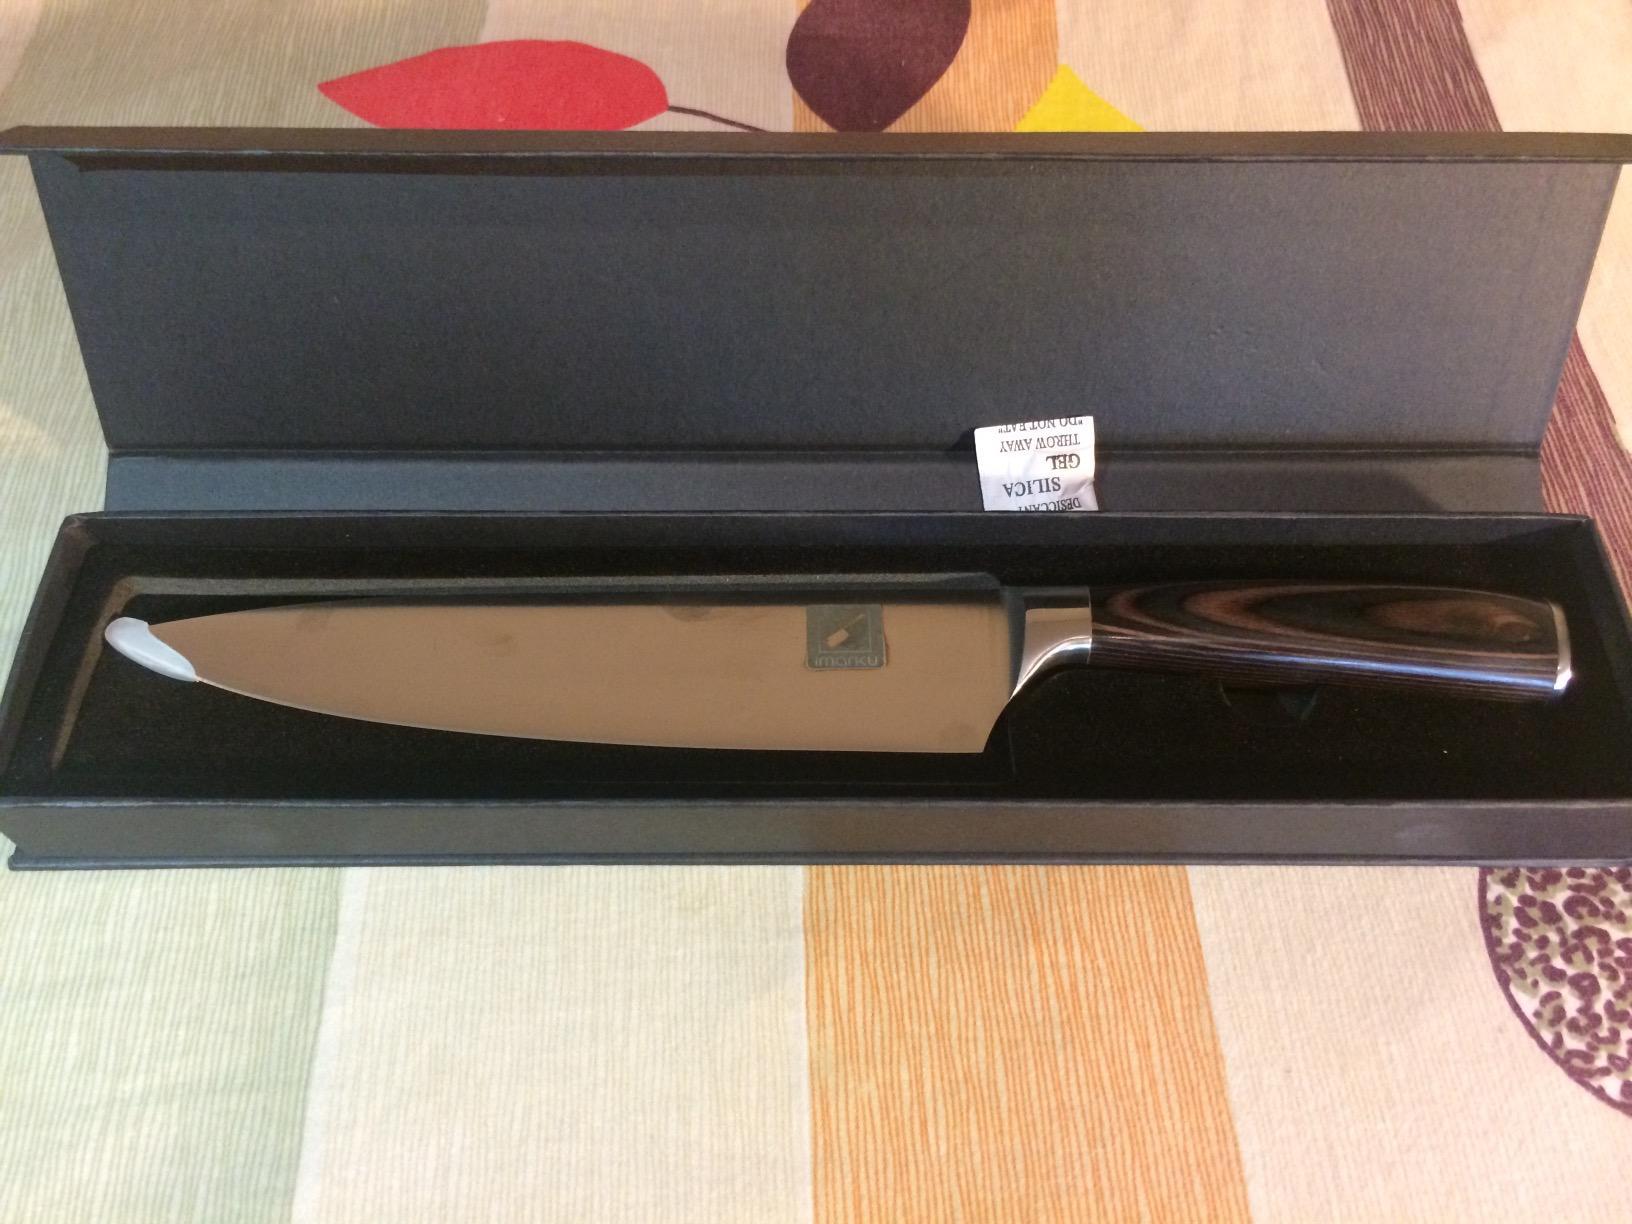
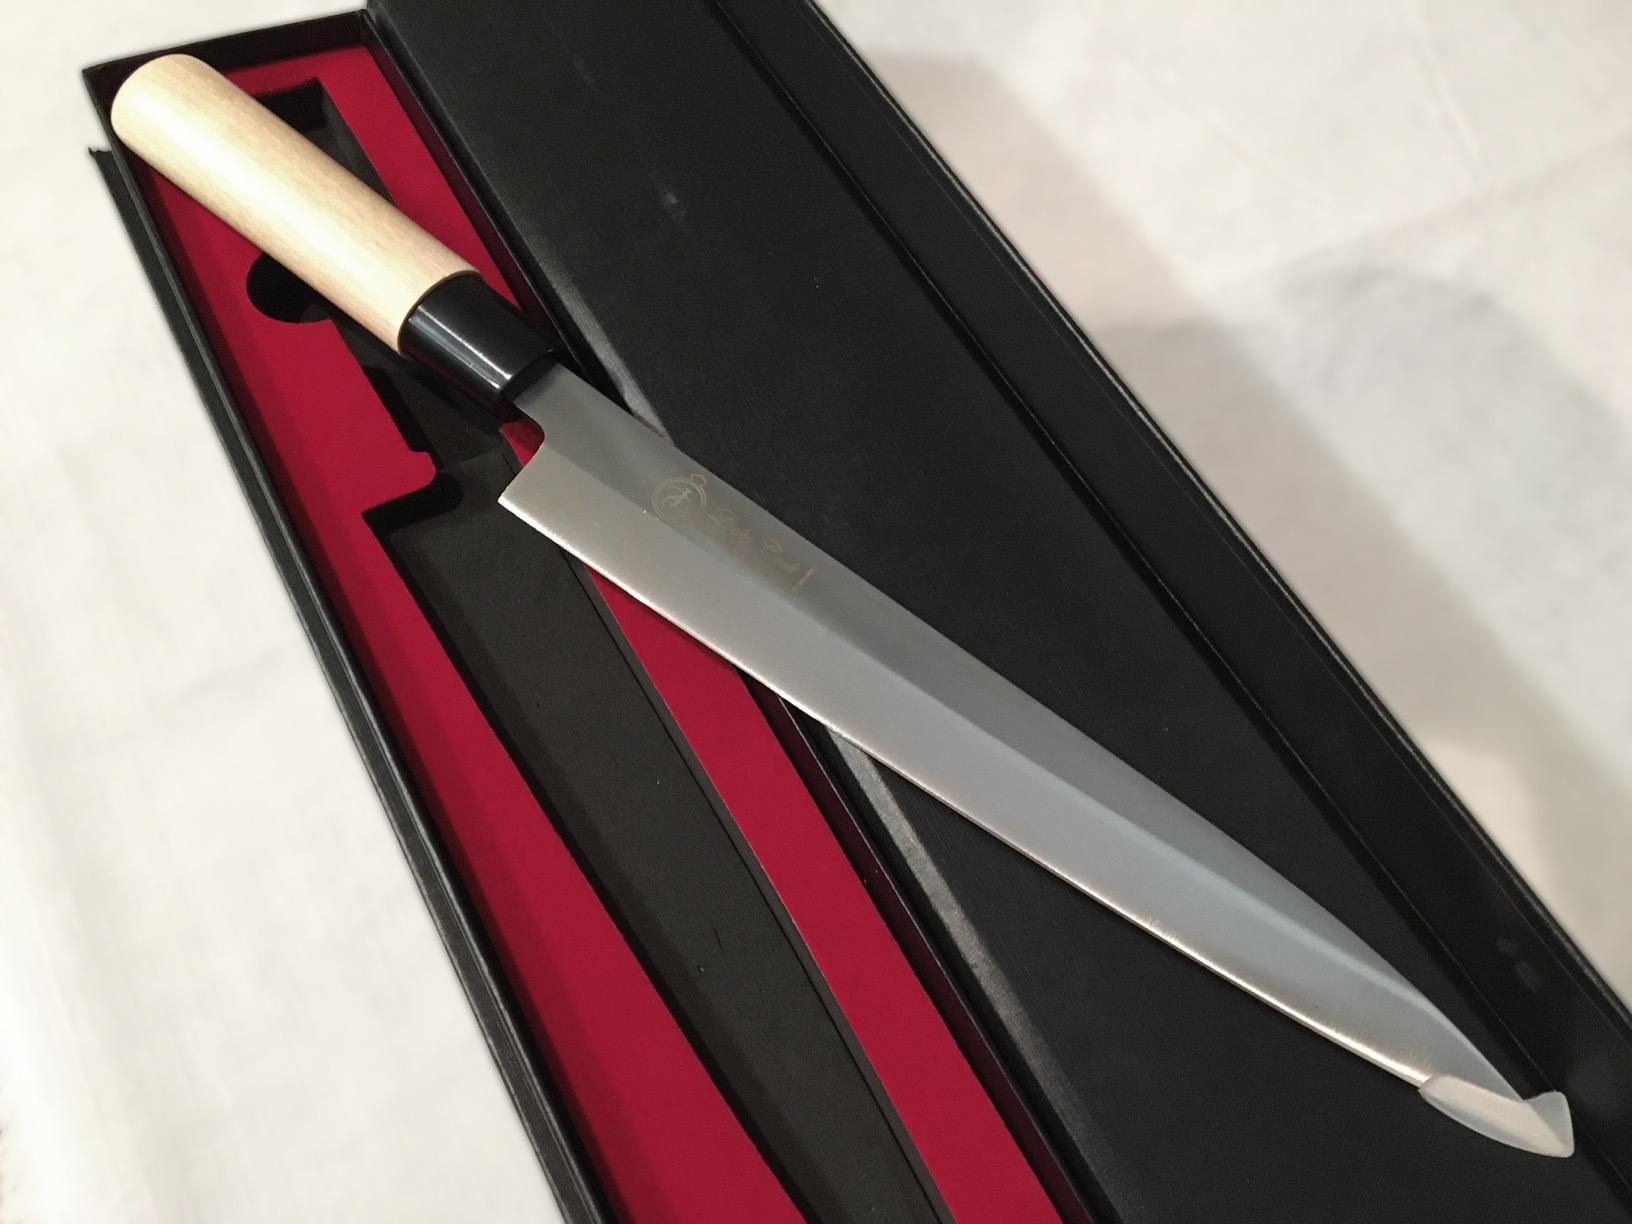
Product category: items_knife
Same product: no